Toronto Island ferries

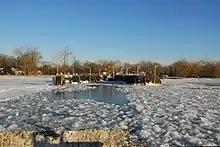
The docks on Ward's Island are located on the east.

The Western Gap is at the foot of Eireann Quay and consists of a single pier. Parking is available for cars not crossing to the Island. The Island Airport Dock is at the north end of the island airport and consists of a single pier and a loading ramp. These two docks are used by the Toronto Port Authority.